Great spotted woodpecker

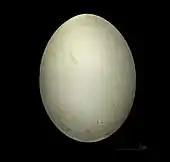
Egg

The species ranges across Eurasia from Ireland to Japan, and in North Africa from Morocco to Tunisia; it is absent only from those areas too cold or dry to have suitable woodland habitat. It is found in a wide variety of woodlands, broadleaf, coniferous or mixed, and in modified habitats like parks, gardens and olive groves. It occurs from sea level to the tree line, up to in Europe, in Morocco and in Central Asia.